Siebel Si 202 Hummel

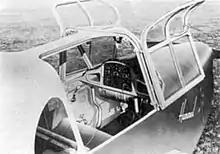
Siebel Si 202 cockpit photo from L'Aerophile July 1939

In January 1937 Major Werner Junck, chief of the LC II, the technical wing of the "Reichsluftfahrtministerium" responsible for the development of new aircraft, informed various minor aircraft manufacturers such as Flugzeugwerke Halle, which later in the year would become Siebel, Bücker, Fieseler, Gothaer Waggonfabrik and Klemm that they would not get any contracts for the development of military aircraft. He therefore advised them to concentrate in the development of a "Volksflugzeug" or a small twin-engined plane. As a result, Flugzeugwerke Halle developed the Si 202, while the other companies produced the Kl 105, the Fi 253, the Bü 180 and the Go 150.